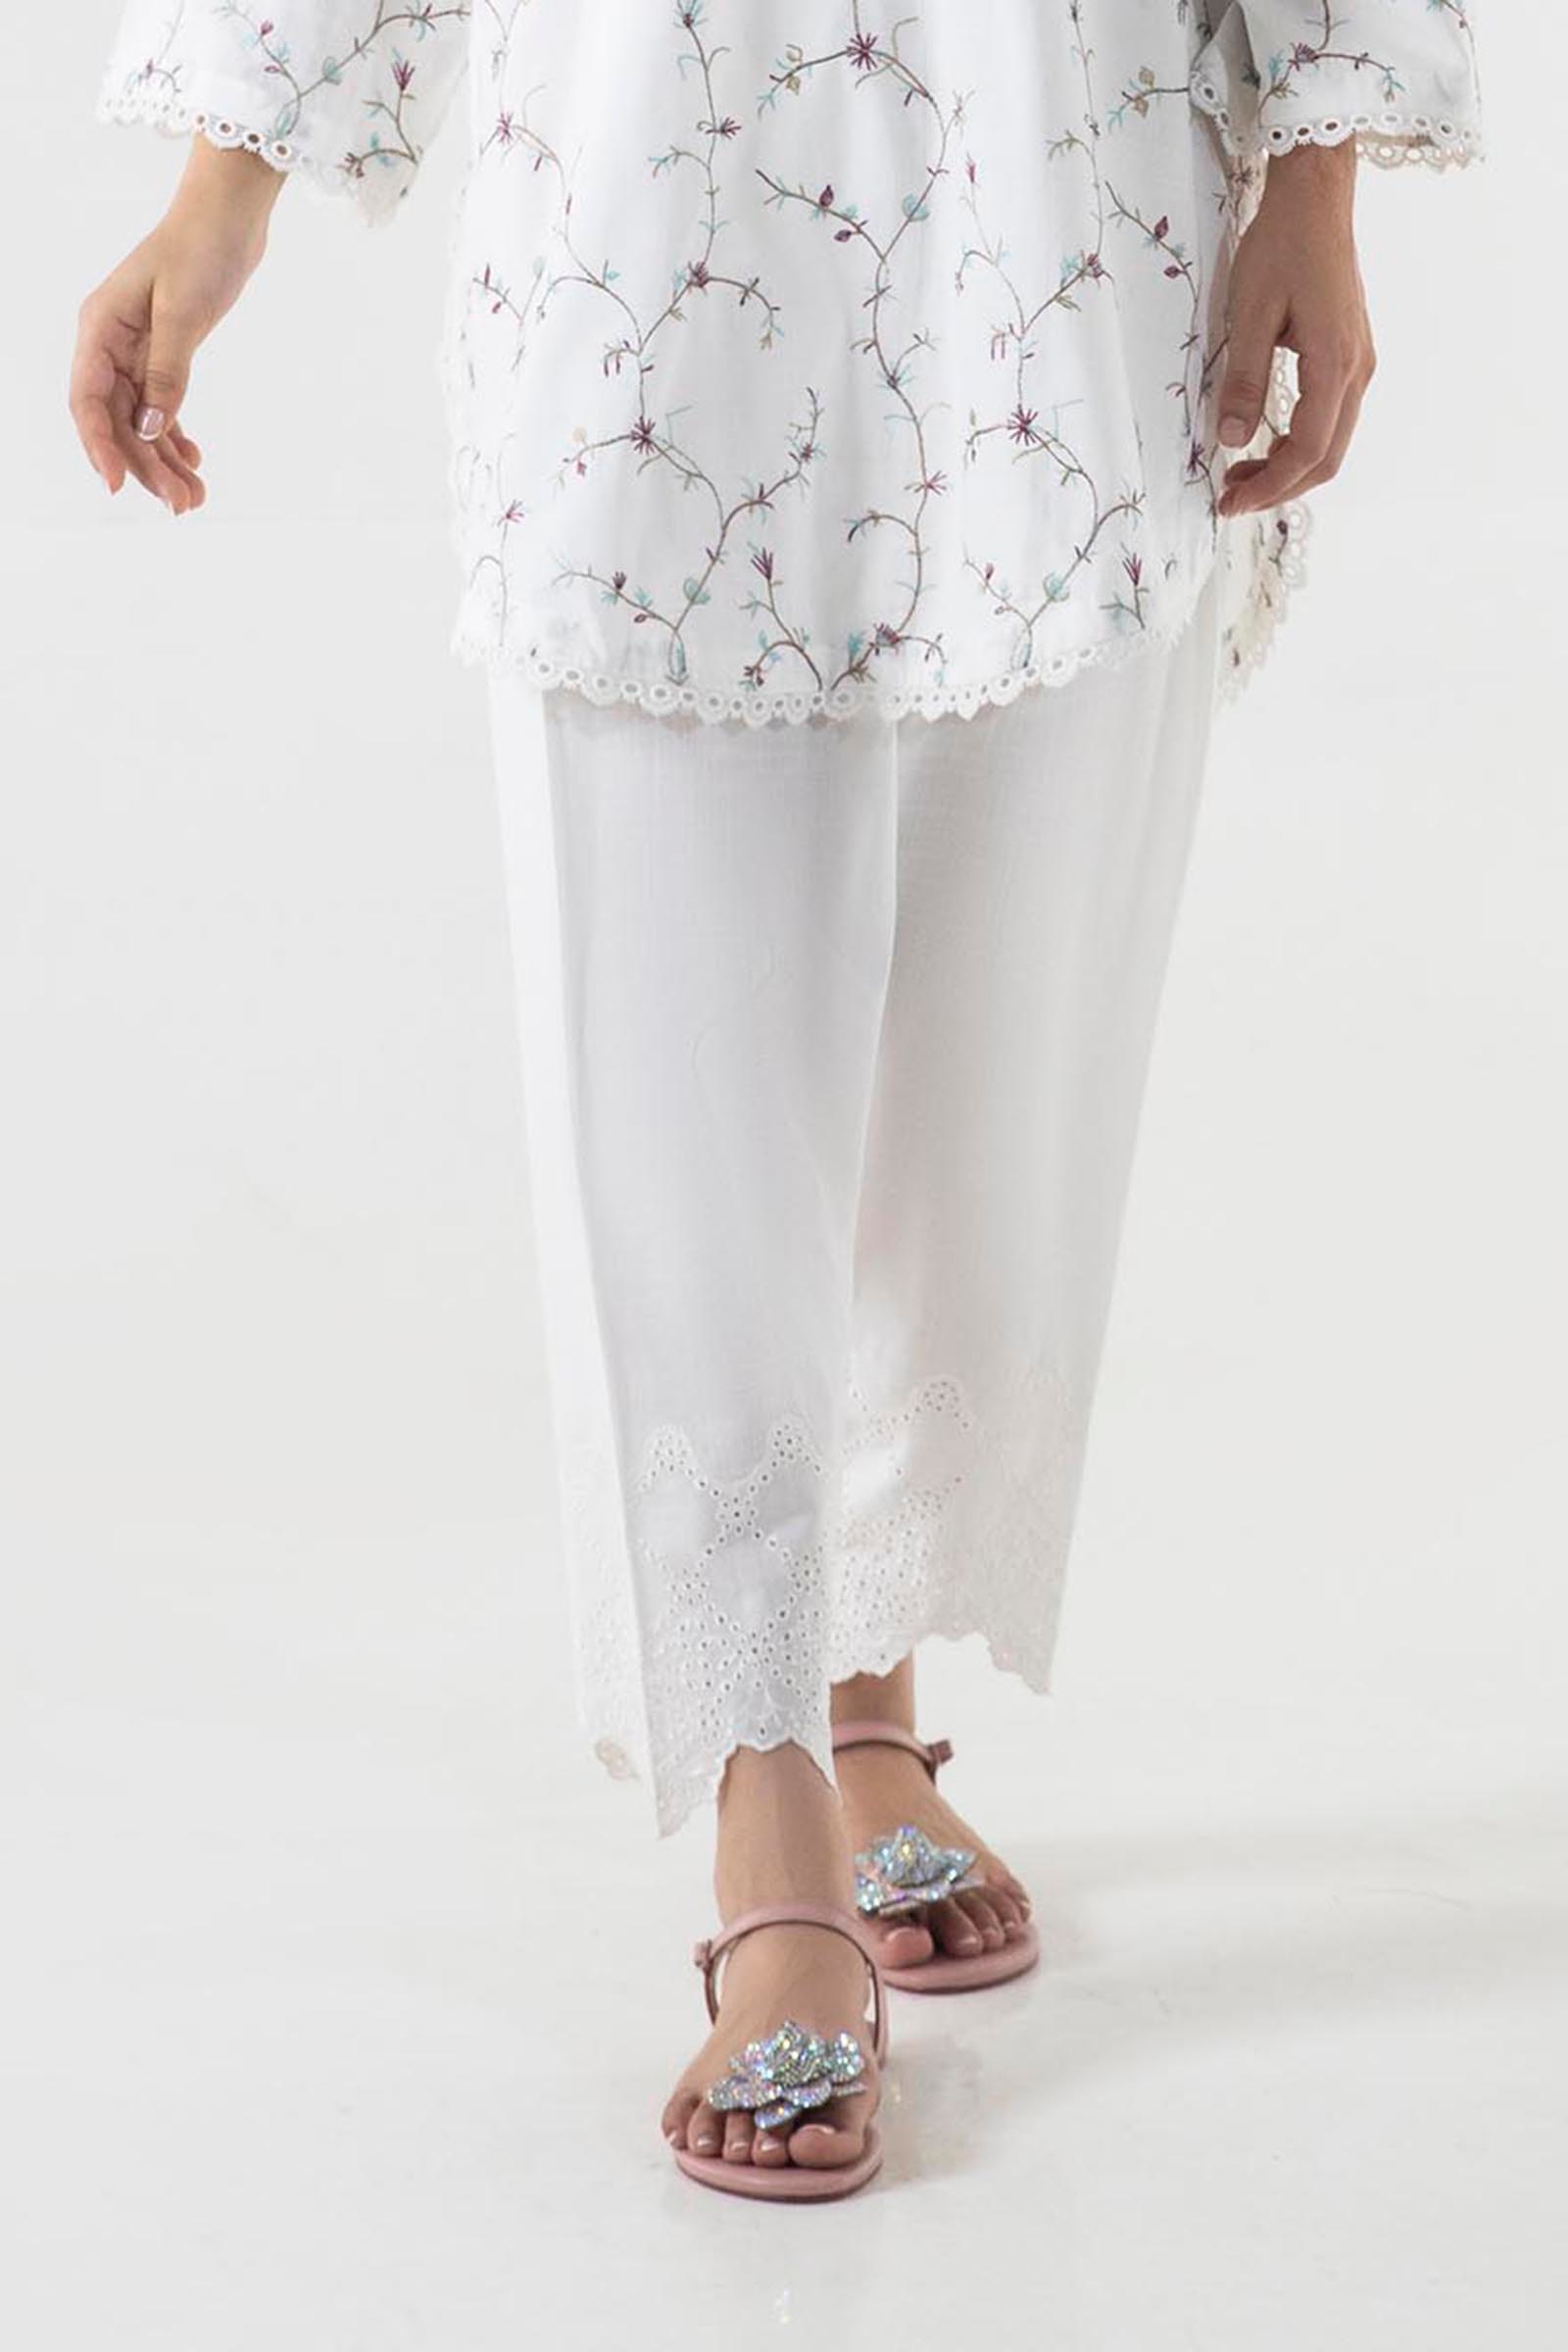
ivory embroidered cotton tunic pants